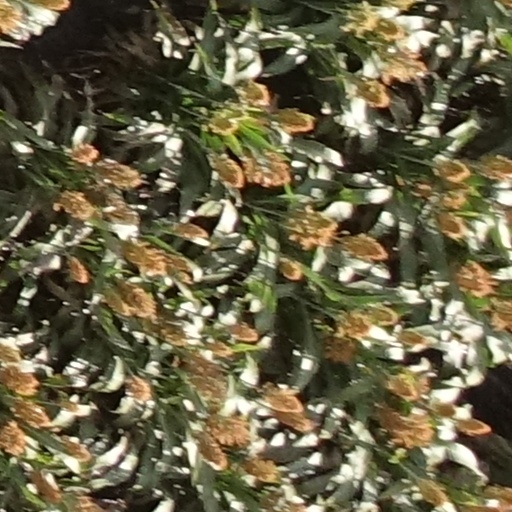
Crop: sorghum